Steven Spielberg

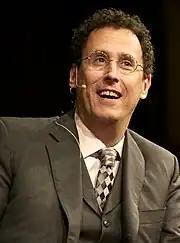
Spielberg collaborated with playwright Tony Kushner for "West Side Story" (2021) and "The Fabelmans" (2022)

Spielberg directed the historical drama "Lincoln" (2012), starring Daniel Day-Lewis as President Abraham Lincoln and Sally Field as Mary Todd Lincoln. Based on Doris Kearns Goodwin's book "" and written by Tony Kushner, the film depicts the final four months of Lincoln's life. The film was shot in Richmond, Virginia in late 2011. and was released in the US in November 2012. "Lincoln" was acclaimed and earned more than $250 million worldwide. It was nominated for twelve Academy Awards, including Best Picture and Best Director, winning Best Production Design and Best Actor for Day-Lewis's performance. Donald Clarke from "The Irish Times" praised the direction: "Against the odds, Spielberg makes something genuinely exciting of the backstage wheedling."